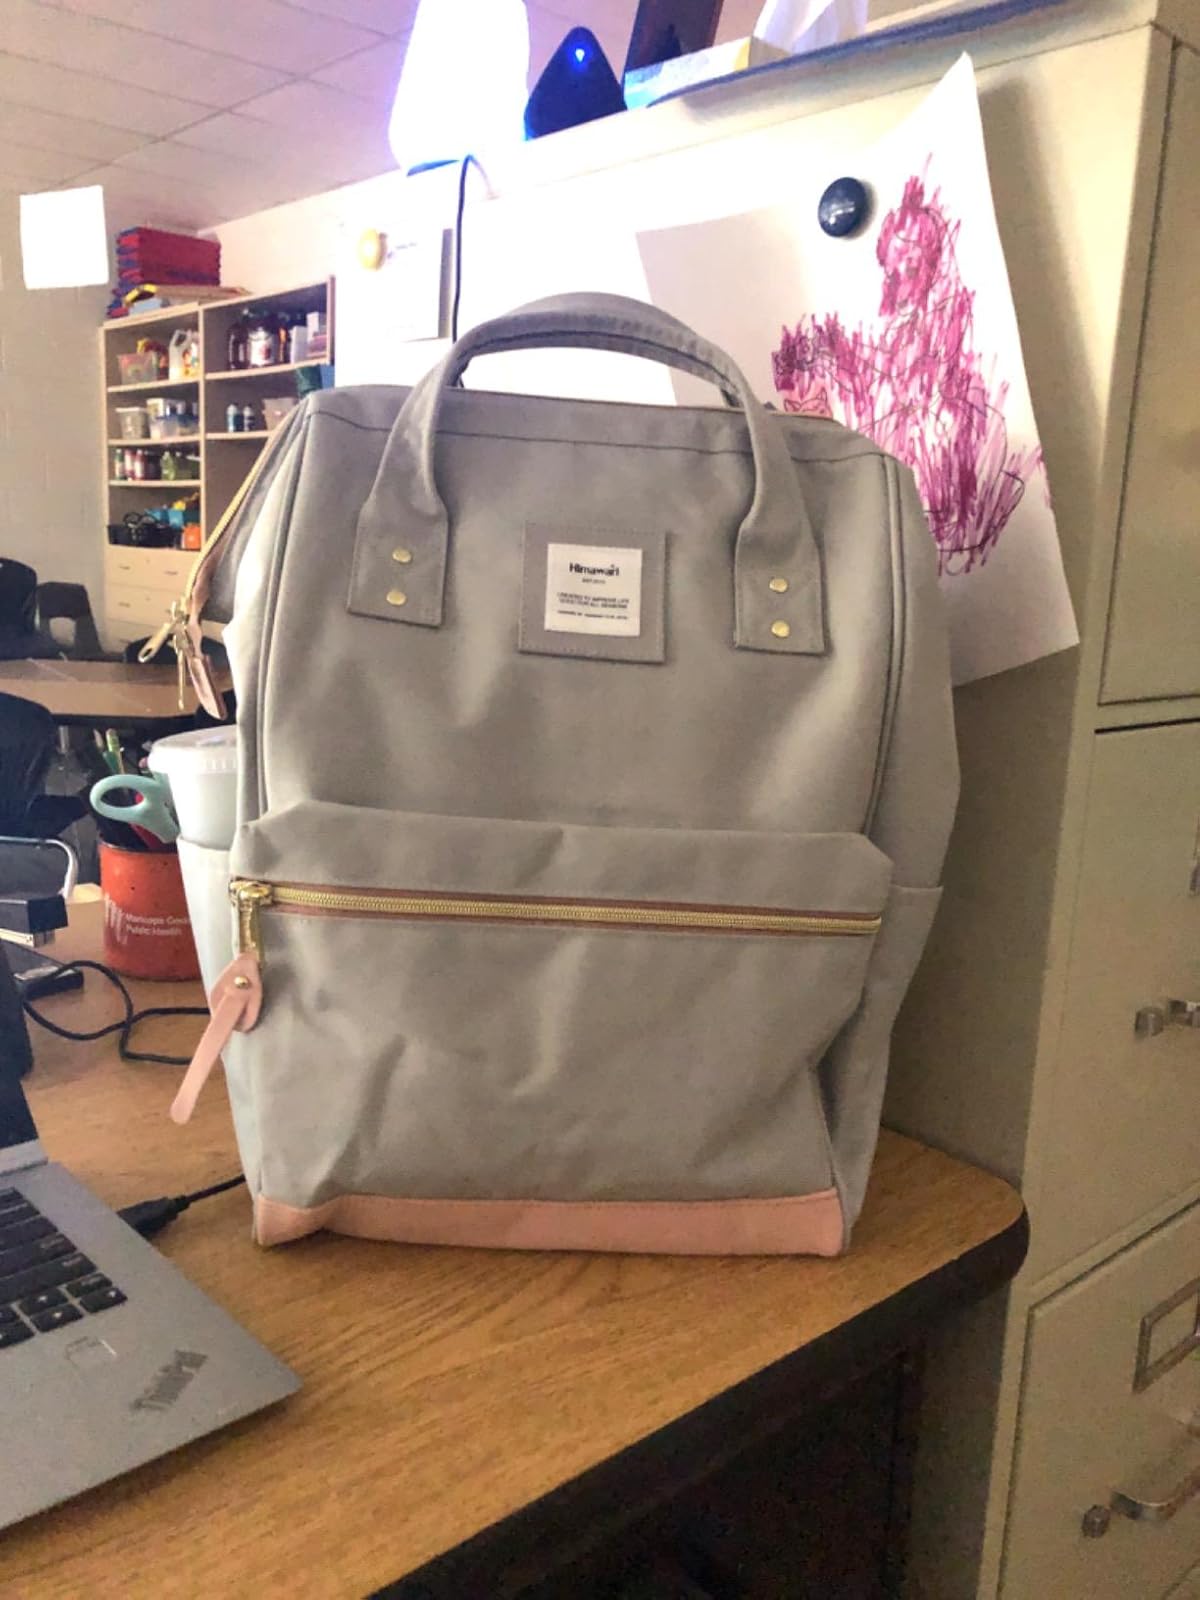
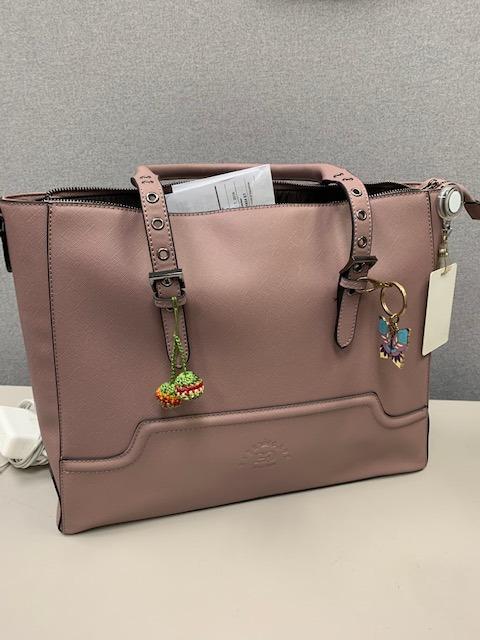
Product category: bag
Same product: no